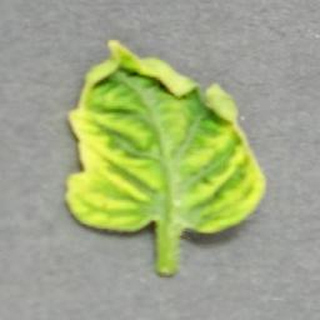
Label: tomato_yellow_leaf_curl_virus